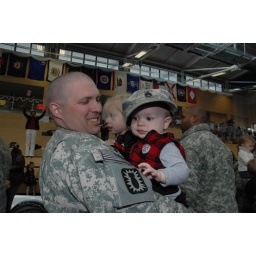
Little boy in hat